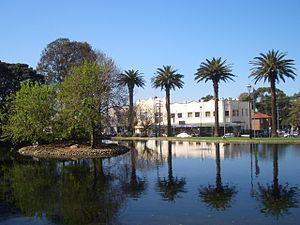
Burwood est une ville-banlieue australienne, siège de la zone d'administration locale de Burwood, située dans l'agglomération de Sydney en Nouvelles-Galles du Sud.